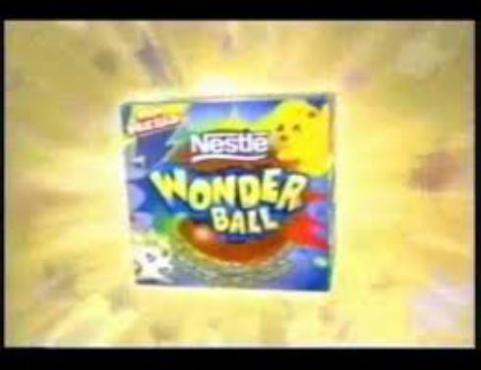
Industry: Leisure